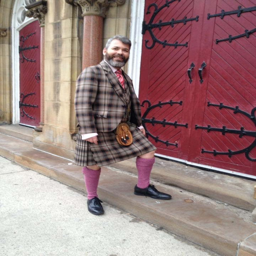
tartan out for a walk